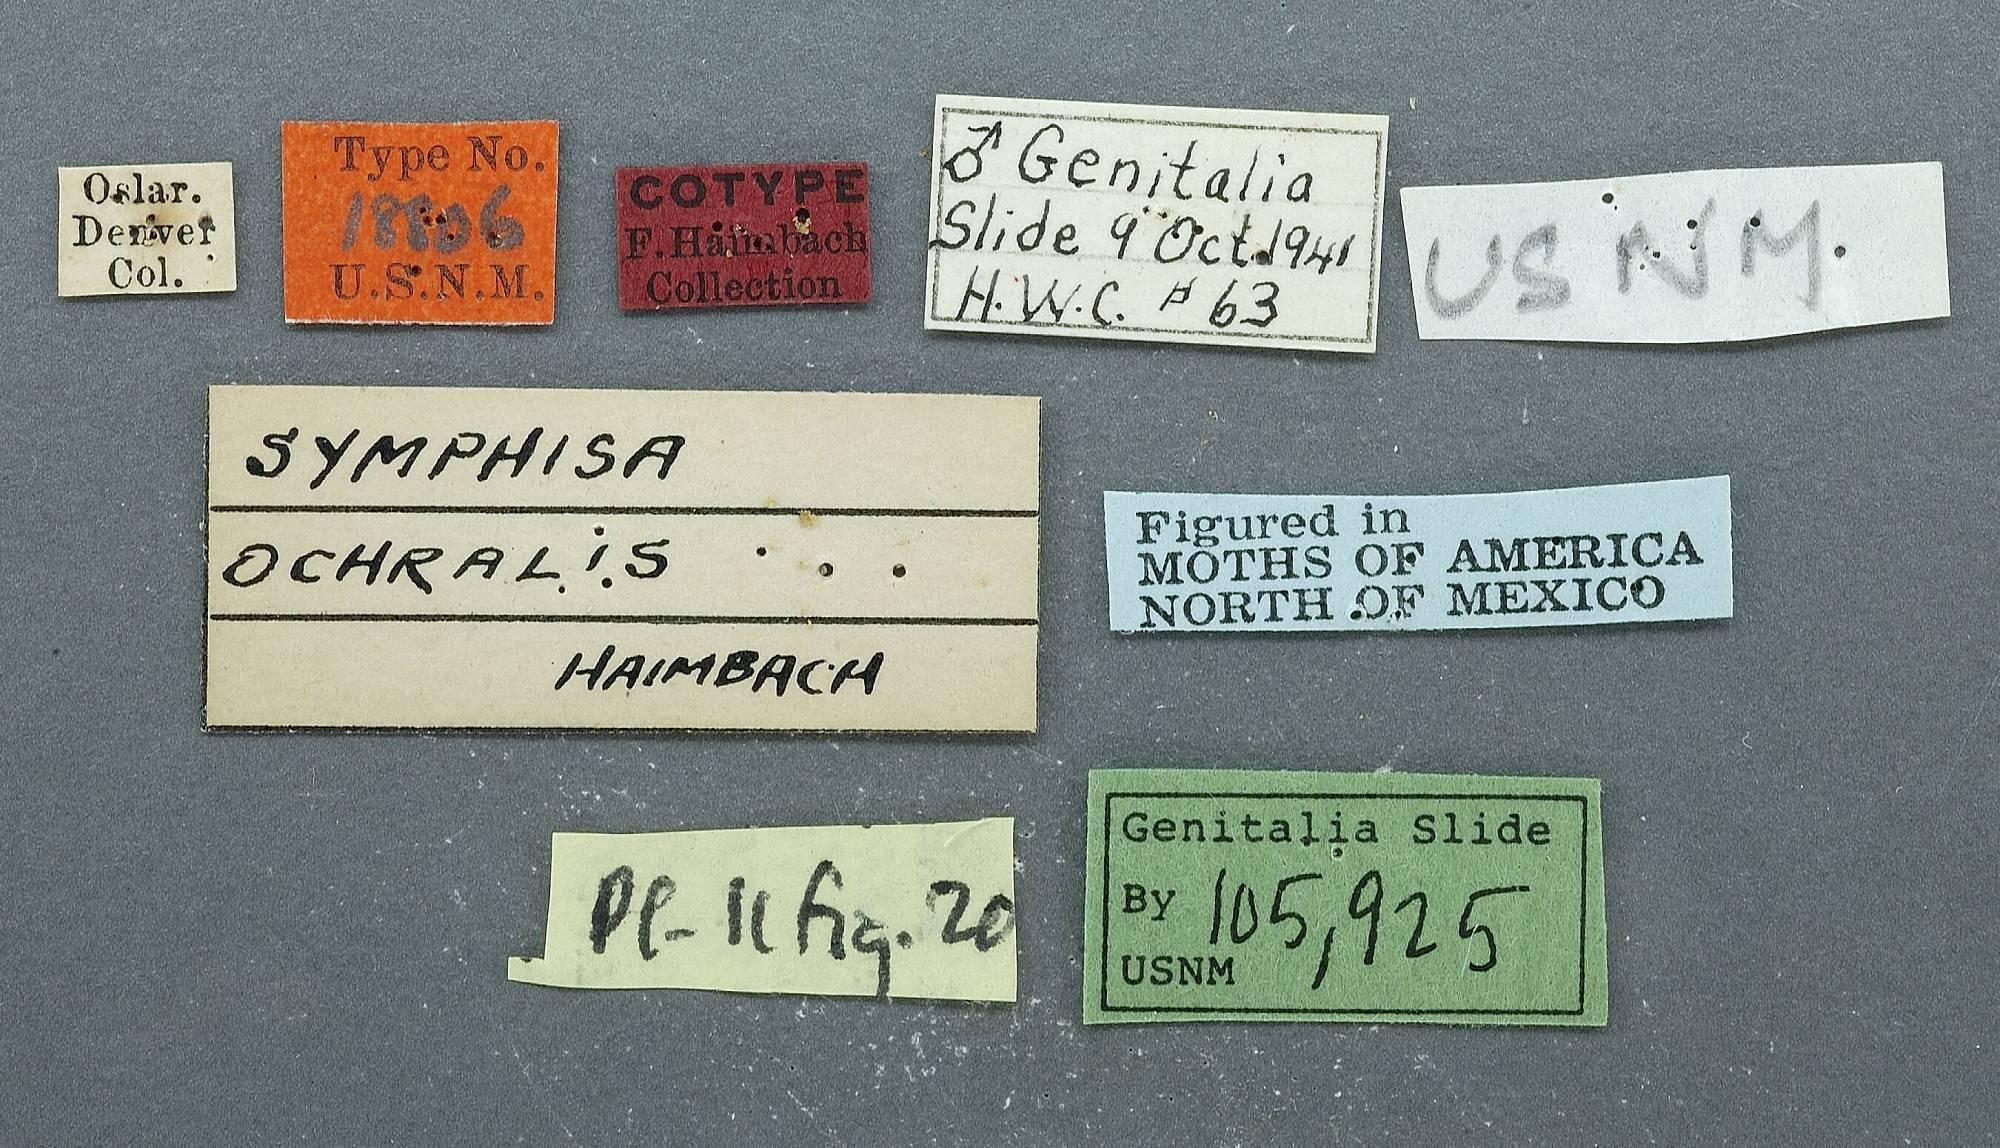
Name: Symphysa ochralis
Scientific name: Symphysa ochralis Haimbach, 1908
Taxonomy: Animalia, Arthropoda, Insecta, Lepidoptera, Crambidae, Glaphyriinae
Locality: Denver, Colorado, United States